USS Springfield (CL-66)

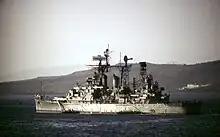
USS "Springfield" at Souda Bay, Crete, 1972

On 27 May, the Fast Carrier Task Force reverted to the 3rd Fleet under Admiral William Halsey, Jr, replacing the 5th Fleet under Admiral Raymond A. Spruance. The fleet units were accordingly re-numbered from 58 to 38. "Springfield" was detached to Leyte in the Philippines, arriving there three days later for maintenance that lasted for a month. She then departed to re-join the carriers in TF 38, which had begun a series of attacks on the Japanese home islands in anticipation of the invasion of Kyushu. "Springfield" was present for strikes on Tokyo on 10 and 11 July, followed by attacks in northern Japan on 13 and 14 July, including on Hokkaido. "Springfield" participated in a patrol for Japanese merchant shipping on the night of 14–15 July, before returning to cover the carriers for another round of strikes on Tokyo and Yokohama. On 18 July, the carrier planes attacked some of the few Japanese warships remaining afloat, including the battleships and . Over the last week of July, the carriers struck Kobe and Kure repeatedly, and "Springfield" was detached to bombard coastal targets in southern Honshu on the night of 24–25 July. On 30 July, the Fast Carrier Task Force returned to strike Tokyo again, followed by another voyage north to attack northern Honshu and Hokkaido again on 9 and 10 August. The final carrier raids of the war were carried out on 13 August.